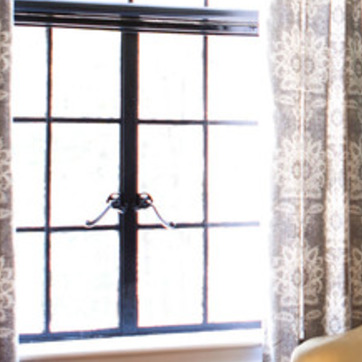
Material: glass